Paris in the 17th century

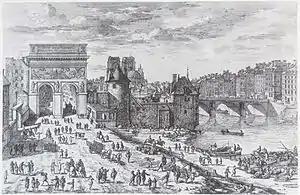
Porte Saint-Bernard, by Adam Perelle (c. 1680)

As a result of the Fronde, Louis XIV had a profound lifelong distrust of the Parisians. He moved his Paris residence from the Palais-Royal to the more secure Louvre: then, in 1671, he moved the royal residence out of the city to Versailles, and came into Paris as seldom as possible.